Ole & Axel

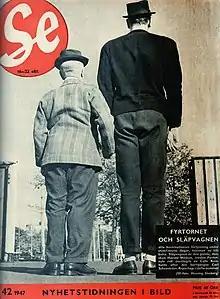
Ole & Axel on the front page of the Swedish weekly magazine "Se" in 1947. The roles here were played by Harald Madsen and Calle Reinholdz (who succeeded Carl Schenstrøm).

Ole & Axel (American) or Long & Short (British) were a pair of comics from Denmark, known in Danish as "Fyrtårnet og Bivognen" (Lighthouse and Sidecar), often called "Fy og Bi" for short. The pair were played by Carl Schenstrøm (1881–1942) and Harald Madsen (1890–1949).